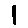
Label: 1